Asphalt concrete

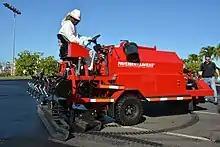
Machine sealcoating asphalt pavement

Different types of asphalt concrete have different performance characteristics in roads in terms of surface durability, tire wear, braking efficiency and roadway noise. In principle, the determination of appropriate asphalt performance characteristics must take into account the volume of traffic in each vehicle category, and the performance requirements of the friction course. In general, the viscosity of asphalt allows it to conveniently form a convex surface, and a central apex to streets and roads to drain water to the edges. This is not, however, in itself an advantage over concrete, which has various grades of viscosity and can be formed into a convex road surface. Rather, it is the economy of asphalt concrete that renders it more frequently used. Concrete is found on interstate highways where maintenance is highly crucial.